RAF Upavon

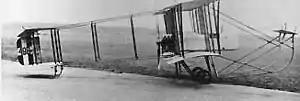
A French Farman MF.7 biplane of No.2 Sqn Royal Flying Corps

During 1913 the first night landing made in England was achieved at Upavon, by Lieutenant Cholmondeley. In May 1914, Winston Churchill, then First Lord of the Admiralty, was a passenger on a flight by a Farman MF.7 biplane while visiting Upavon. Two officers of the CFS at Upavon developed the bomb sight between 1914–1915, and this was used in a very successful manner at the Western Front. The first Unmanned Aerial Target aircraft were tested on the site on 21 March 1917, witnessed by 30–40 allied generals. The officers' mess, a Grade II* listed building, was completed in 1915.